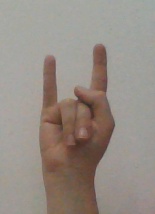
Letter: la